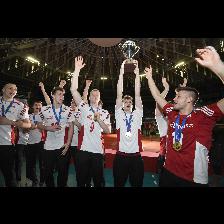
Label: Human